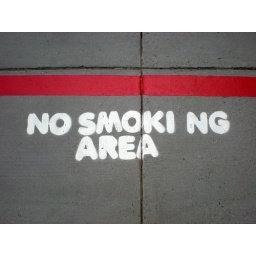
Parameters of the demilitarized no smoking zone stenciled on the sidewalk in front of the Voice of America building in Washington, DC.